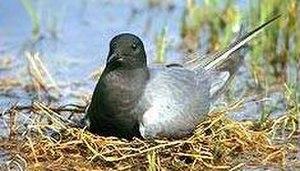
Les Sterninae sont une sous-famille d'oiseaux aquatiques de la famille des Laridae. Ce même taxon était la tribu Sternini dans la classification de Sibley. Ses oiseaux sont des sternes, guifettes, noddis et gygis.
La réserve naturelle de Titchwell Marsh est une réserve naturelle britannique, propriété de la Royal Society for the Protection of Birds qui en assure également la gestion. Elle se situe sur la côte nord du comté de Norfolk, entre les villages de Titchwell et de Thornham, à environ huit kilomètres à l'est de la station balnéaire de Hunstanton. D'une superficie de 171 hectares, elle abrite des roselières et des schorres, une lagune d'eau douce, une plage de sable ainsi qu'une petite zone boisée près du parking à son entrée. Bénéficiant de la protection du réseau Natura 2000, elle fait partie du site d'intérêt scientifique particulier de la côte nord du comté de Norfolk et de la Norfolk Coast Area of Outstanding Natural Beauty. Elle constitue également une zone de protection spéciale et relève de la convention de Ramsar.
La Guifette noire est une espèce d'oiseau aquatique appartenant à la famille des Laridae.
Le lac de Grand-Lieu est un lac situé en France, dans le département de la Loire-Atlantique. Situé au sud-ouest de Nantes, ainsi qu'à une dizaine de kilomètres au sud de la Loire, il s'étend en quasi-totalité sur le territoire de la commune de Saint-Philbert-de-Grand-Lieu.